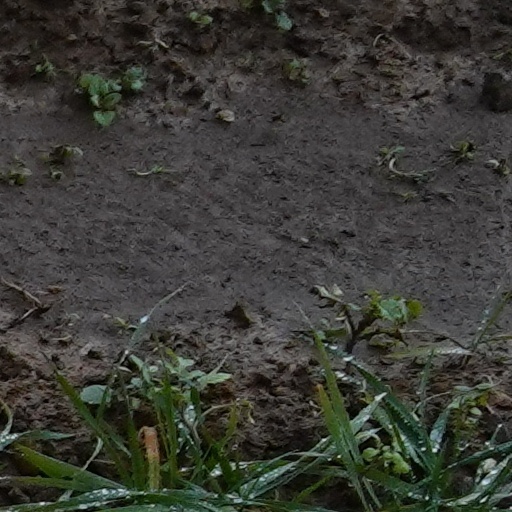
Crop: wheat